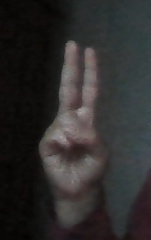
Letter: taa